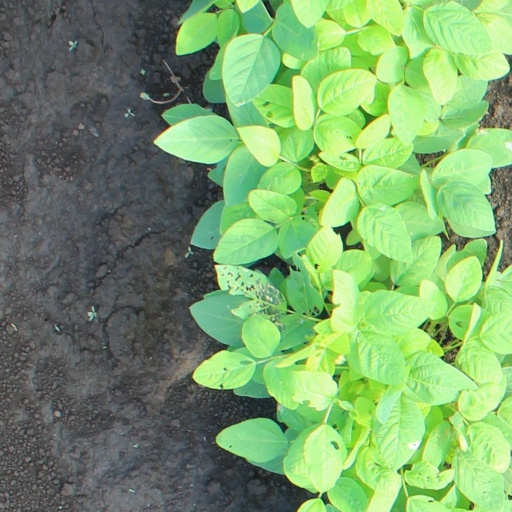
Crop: soybean